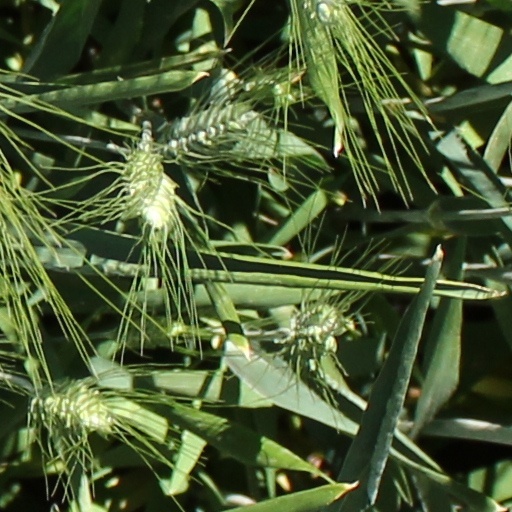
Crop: wheat